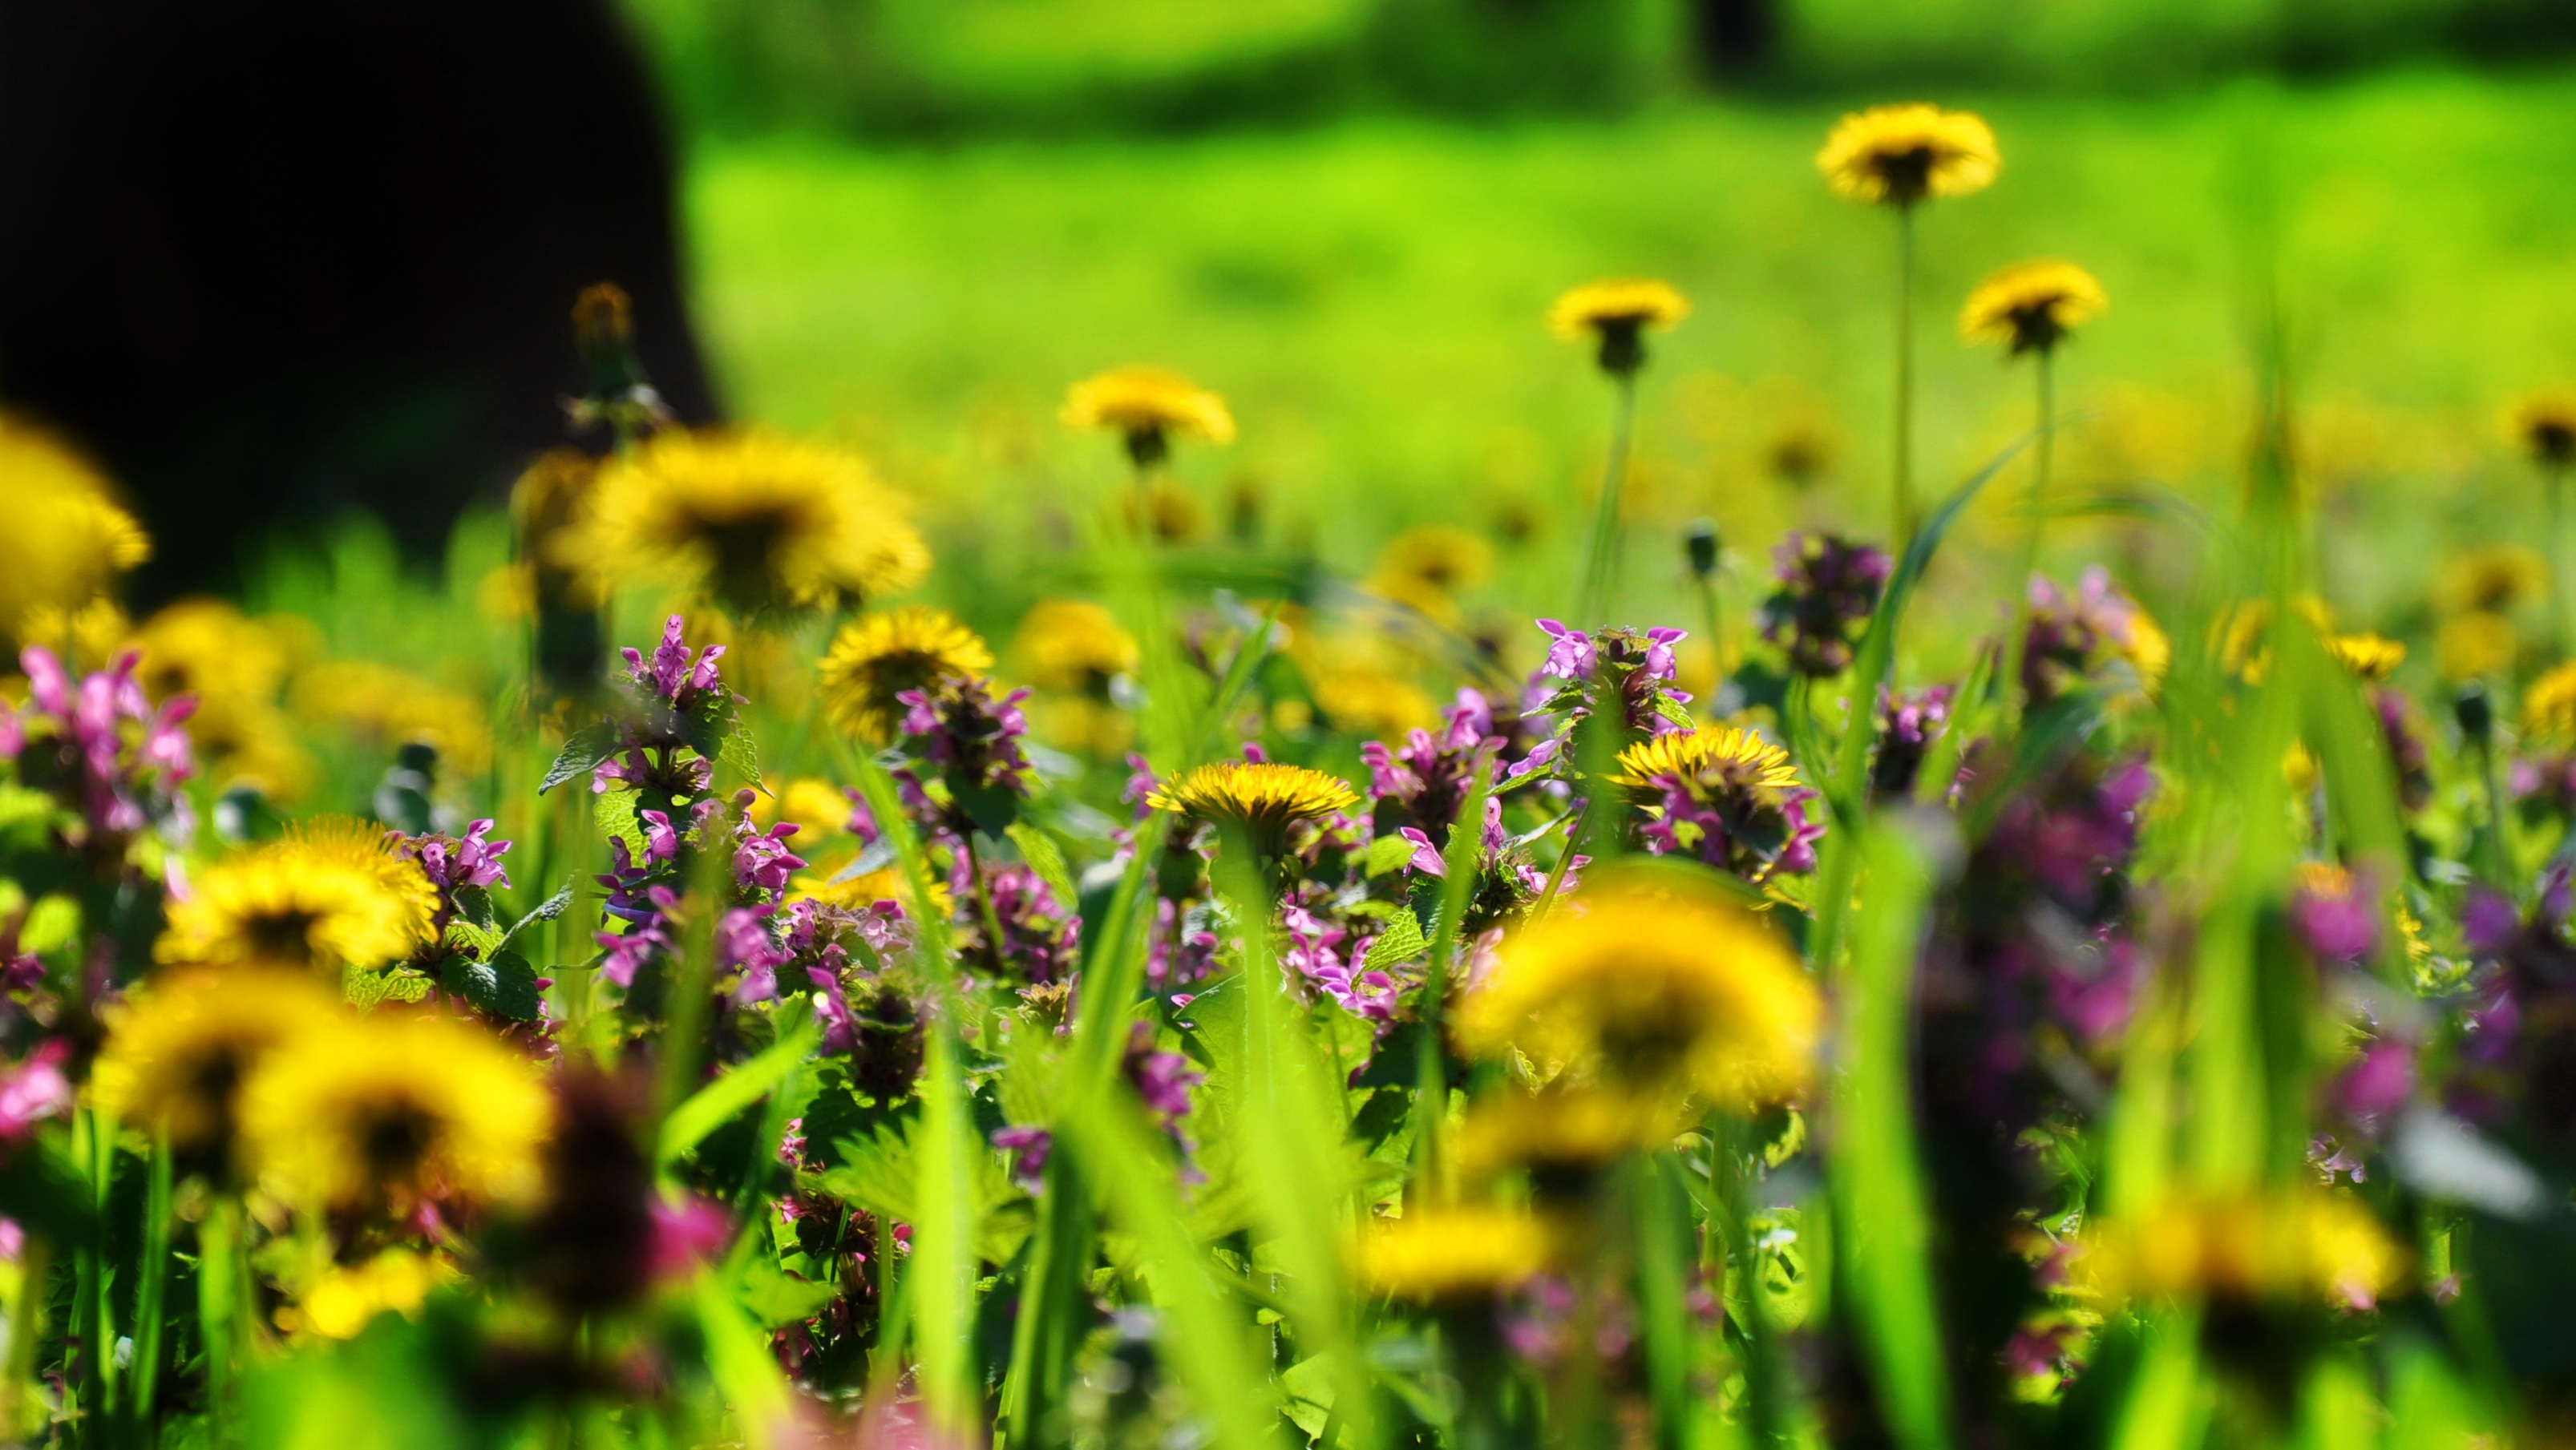
nature, grass, light, plant, field, lawn, meadow, prairie, sunlight, leaf, flower, spring, green, pasture, botany, yellow, flora, wildflower, grassland, habitat, macro photography, flowering plant, daisy family, flowery meadow, natural environment, land plant